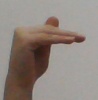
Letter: khaa